Geoff Marshall

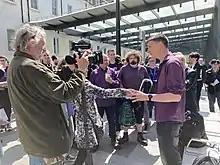
Geoff Marshall being interviewed at the opening of the Elizabeth line in May 2022

Marshall occasionally gives interviews on London TV and radio concerning transport stories, but first appeared on TV featuring in series 1 of ITV documentary "The Tube". The second episode, titled "24 Hours", showed his unsuccessful attempt to beat Jack Welsby's Tube Challenge world record. This was followed later in 2003 by "Race Around The Underground", part of Carlton Television's "Metroland" documentary series, in which Marshall would have broken the record, had the Richmond Branch of the District Line not suffered a signal failure.